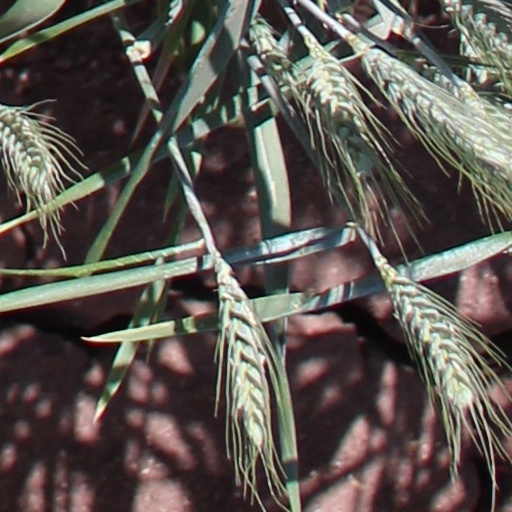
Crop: wheat